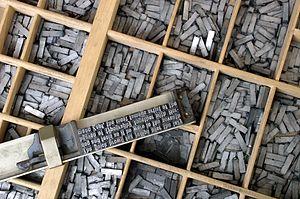
Caractères mobiles d’imprimerie. On peut lire en anglais
Johannes Gensfleisch zur Laden zum Gutenberg, dit Gutenberg, né vers 1400 à Mayence dans le Saint-Empire romain germanique et mort le 3 février 1468 dans sa ville natale, est un imprimeur dont l'invention des caractères métalliques mobiles en Europe a été déterminante dans la diffusion des textes et du savoir.
Définition générale
La typographie désigne les différents procédés de composition et d’impression utilisant des caractères et des formes en relief, ainsi que l’art d’utiliser les différents types de caractères dans un but esthétique et pratique.
Le Désert de Bièvres est le cinquième tome de la Chronique des Pasquier de Georges Duhamel, publié en 1937 au Mercure de France.
L'école de design de Bâle est une école professionnelle d'arts graphiques située à Bâle. Faisant partie dès 1887 de l'Allgemeine Gewerbeschule, cet enseignement de design typographique a connu une renommée internationale dès les années 1960. Des personnalités comme Emil Ruder, Armin Hofmann et Wolfgang Weingart, typographe, ont marqué son enseignement et contribué au développement du graphisme suisse.
La pédagogie Freinet est une pédagogie originale mise au point par Célestin Freinet et son épouse Élise Freinet et fondée sur l'expression libre des enfants ; texte libre, dessin libre, correspondance inter-scolaire, imprimerie et journal étudiant, etc.
Georges Peignot est un créateur de caractères, un fondeur de caractères et le gérant de la Fonderie G. Peignot & Fils jusqu’à sa mort au front, en 1915.
En typographie, un caractère, ou type, est une petite pièce, généralement en plomb typographique, destinée à recevoir de l'encre grasse avant d'être pressée sur un support, généralement en papier, pour y laisser son empreinte. Les très gros caractères mobiles peuvent être faits de bois.
Le grand tric est la révolte des ouvriers typographes lyonnais le 25 avril 1539, c'est la première grève recensée dans l'histoire de France.